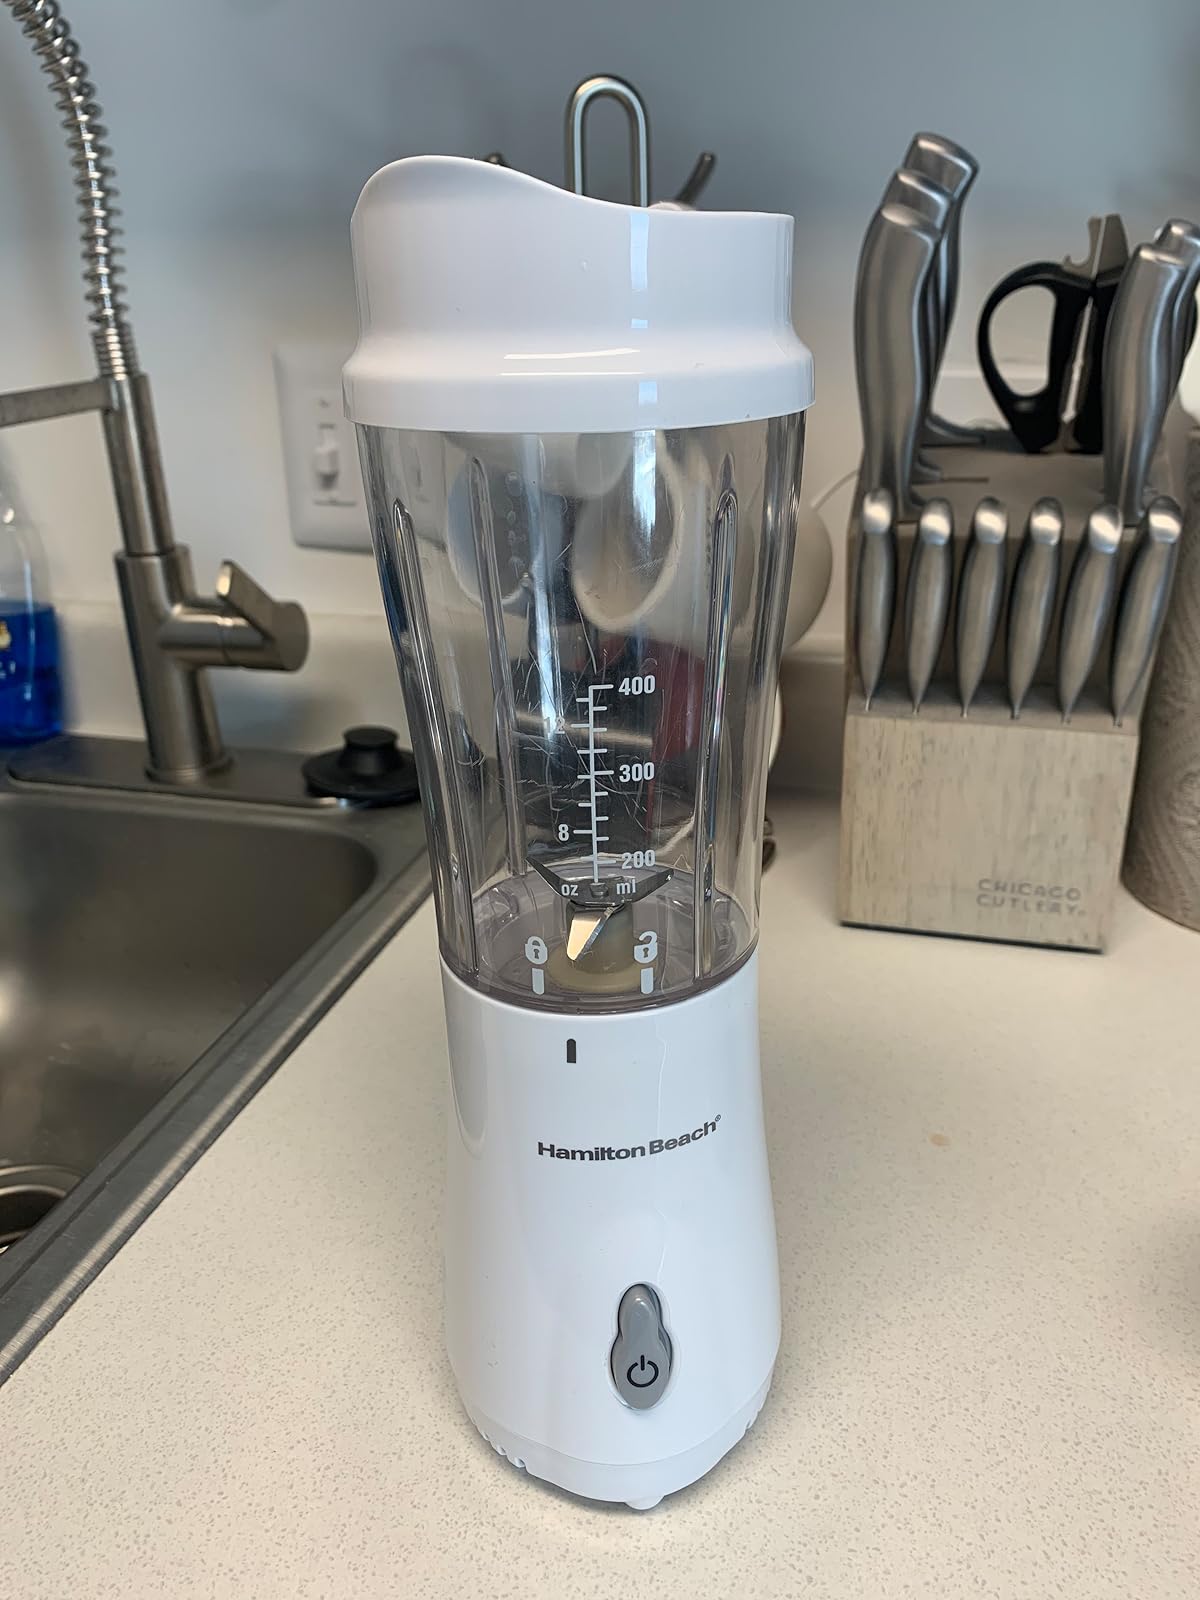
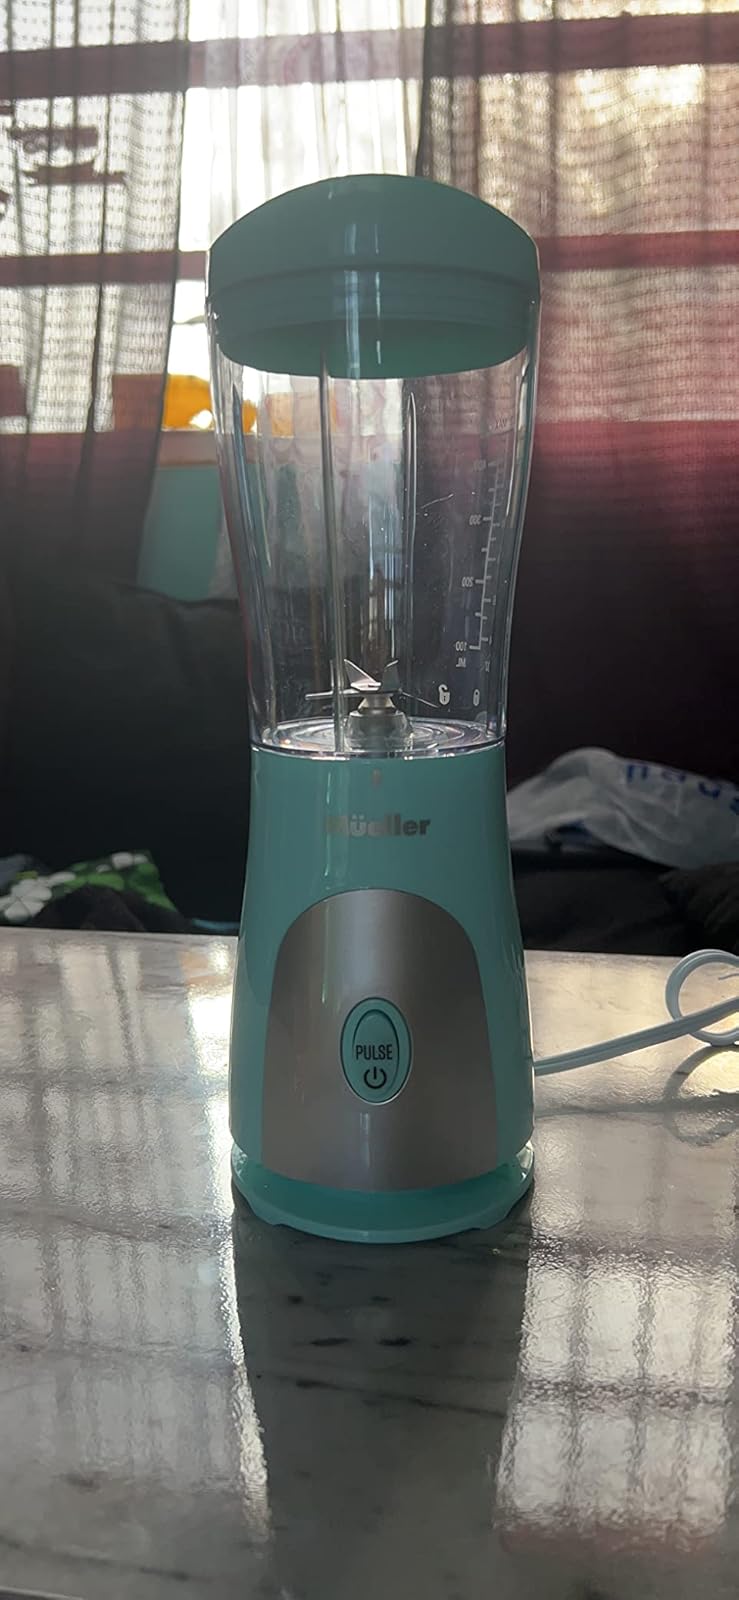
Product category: items_blender
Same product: no